New-age music

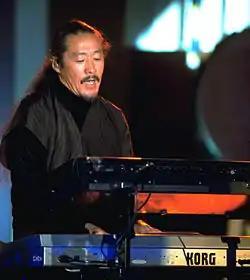
Kitarō, a prominent new-age music artist from Japan

New-age music is defined more by the use and effect or feeling it produces rather than the instruments and genre used in its creation; it may be acoustic, electronic, or a mixture of both. New-age artists range from solo or ensemble performances using classical-music instruments ranging from the piano, acoustic guitar, flute, or harp to electronic musical instruments, or from Eastern instruments such as the sitar, tabla and tamboura. There is also a significant overlap of sectors of new-age music with ambient, classical, jazz, electronica, world, chillout, pop, and space music, among others.